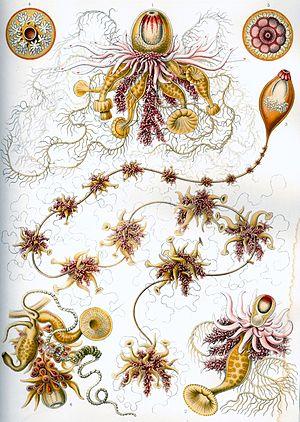
Formes artistiques de la Nature est un livre de lithographies illustratives de sciences naturelles publié par le biologiste allemand Ernst Haeckel.
Les siphonophores forment un ordre d'organismes zooplanctoniques de l'embranchement des cnidaires qui vivent en colonies pouvant atteindre plus de cent mètres de long.